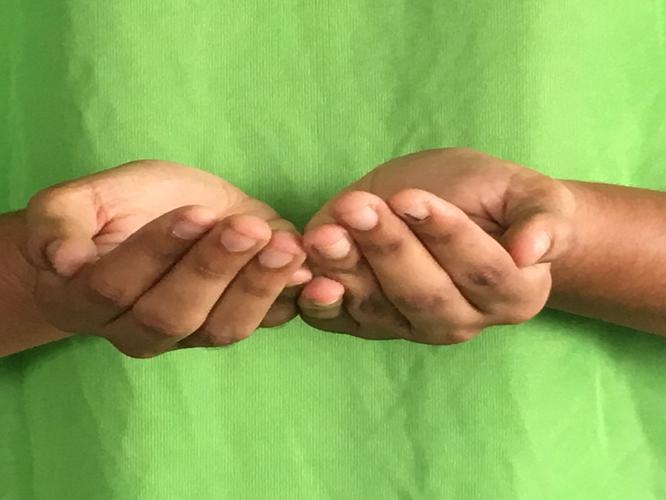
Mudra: Pushpaputa
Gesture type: double_hand